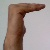
The image shows a hand gesture representing a space in Indian Sign Language.